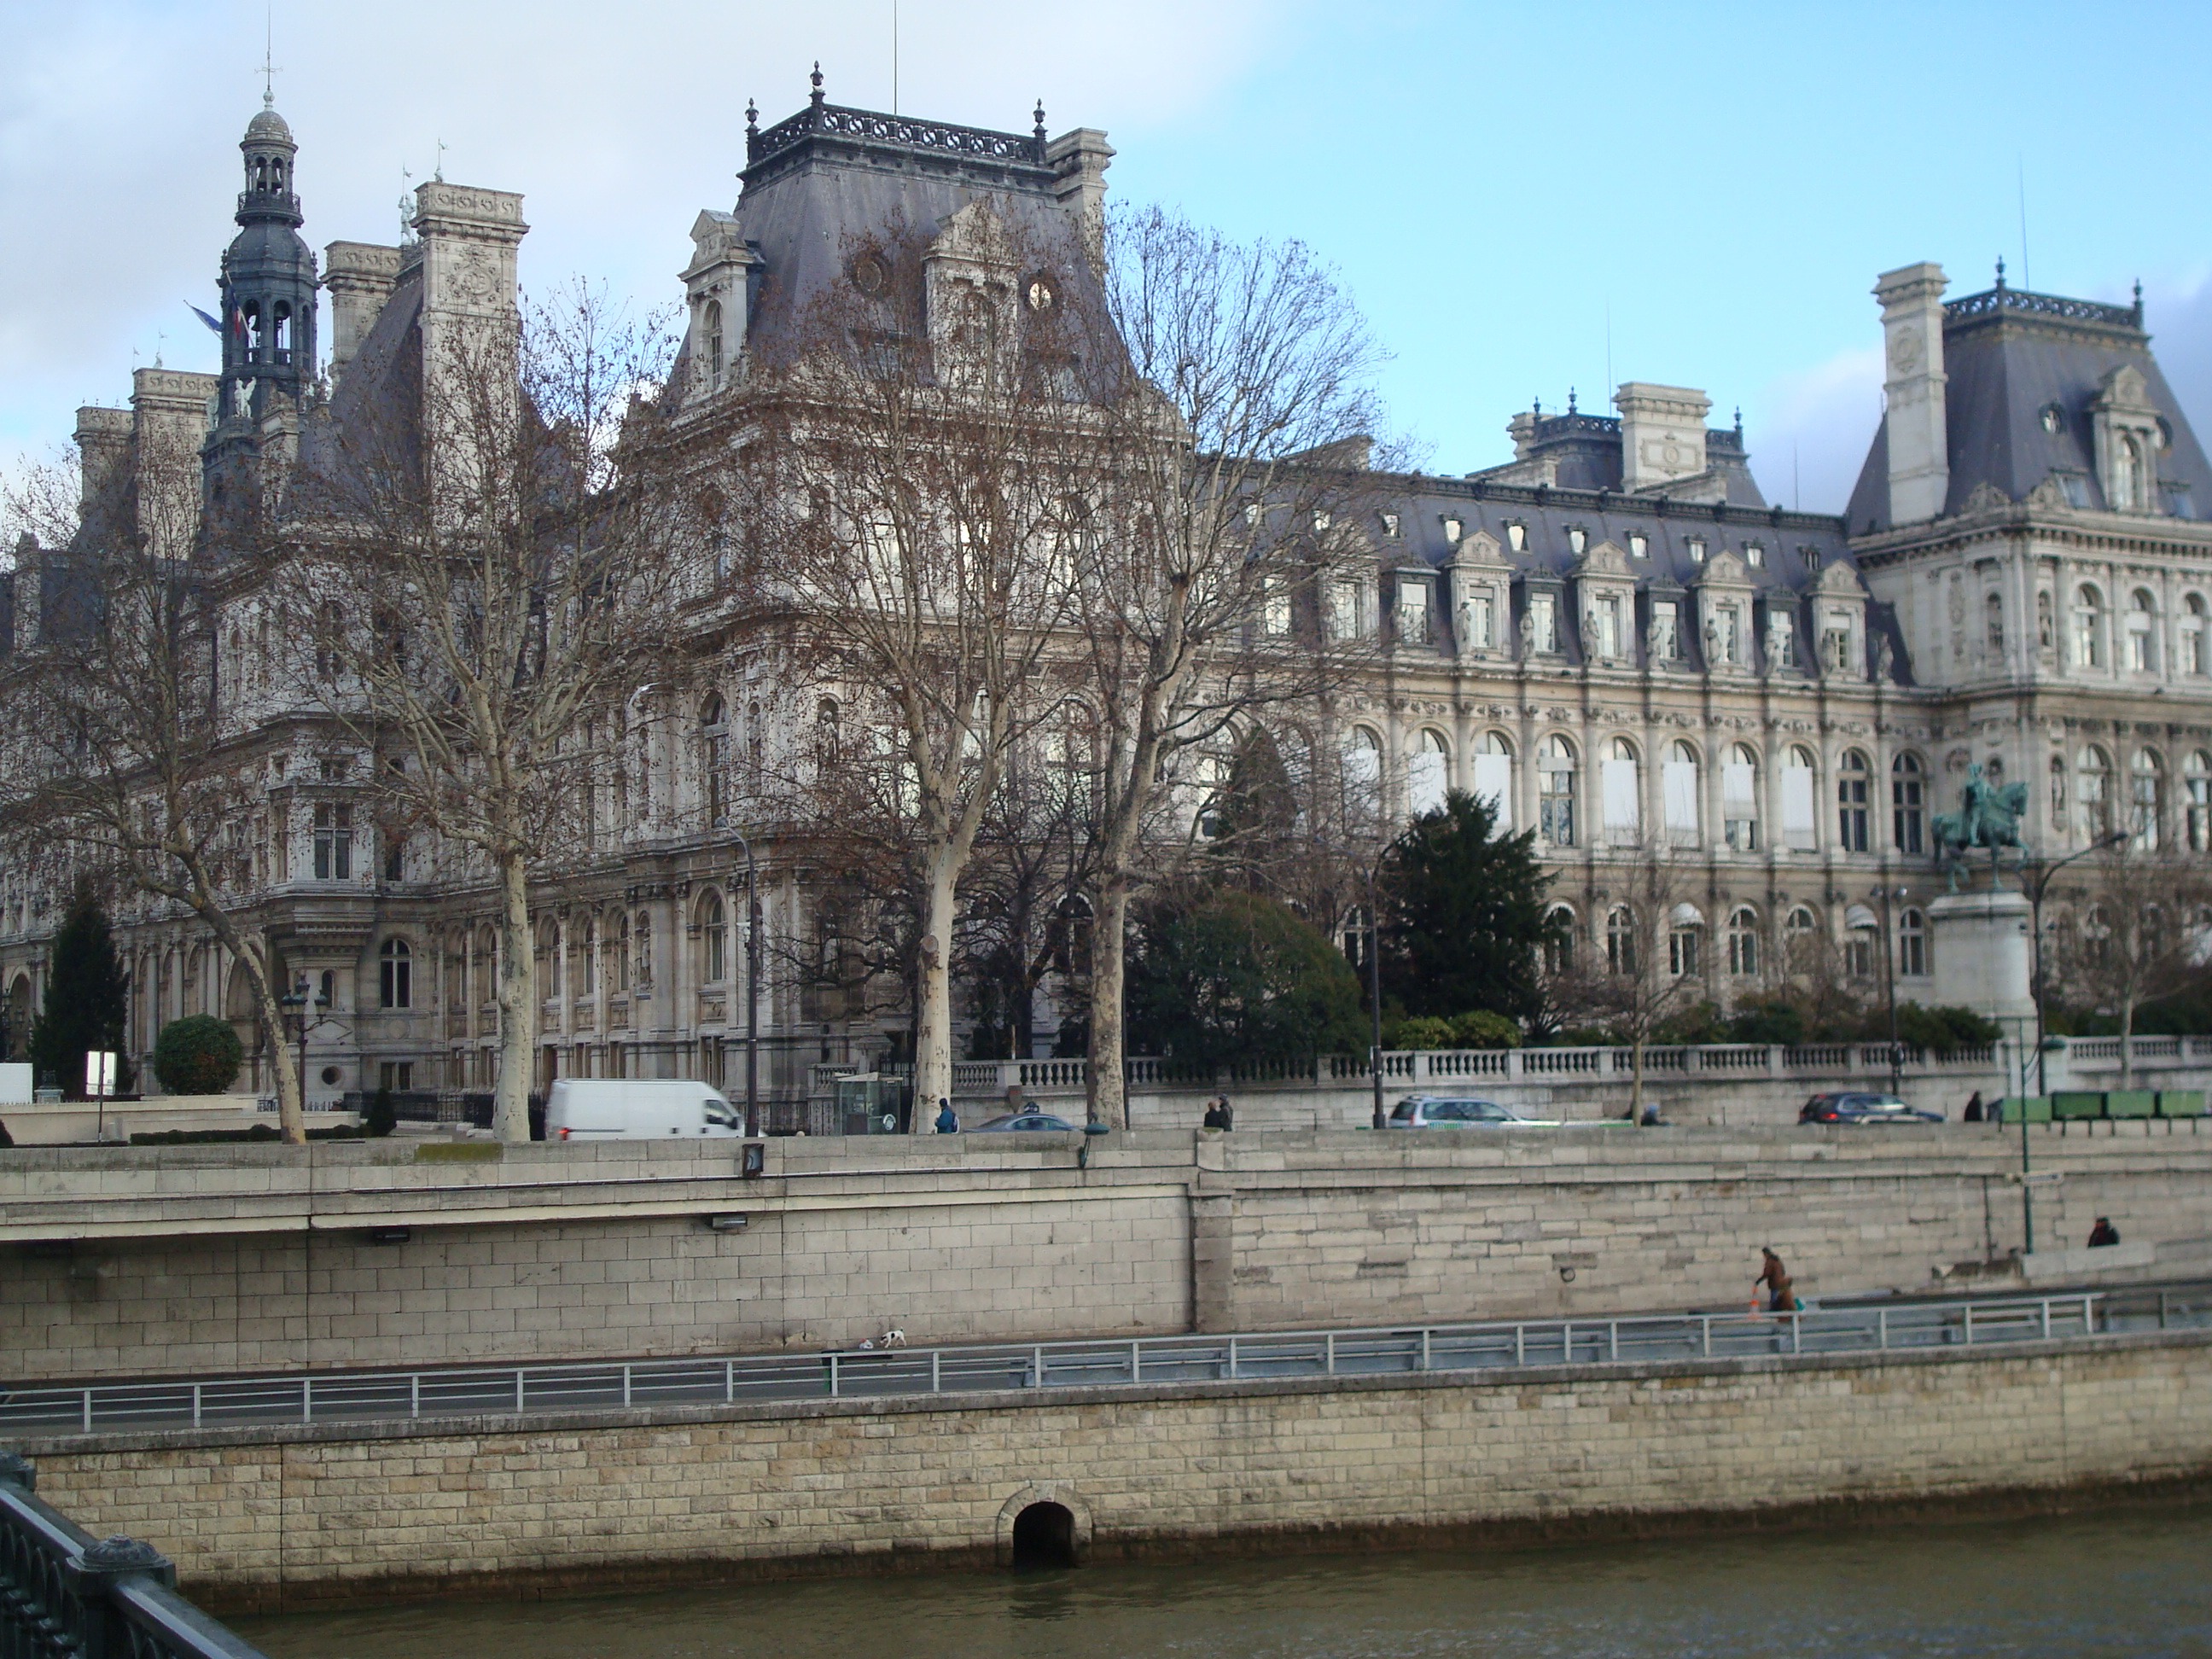
tree, water, architecture, building, chateau, palace, old, city, paris, plaza, autumn, facade, waterway, medieval architecture, government, tourist attraction, estate, tours, stately home, classical architecture, listed building, river siena